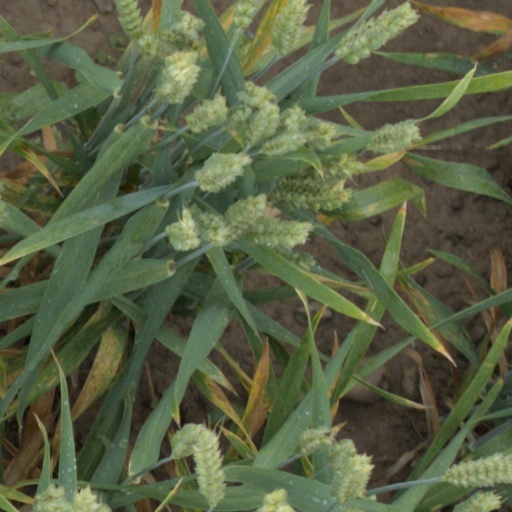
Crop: wheat